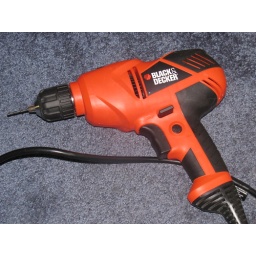
used my drill to drill water holes in the bottom of the yogurt and cake frosting containers